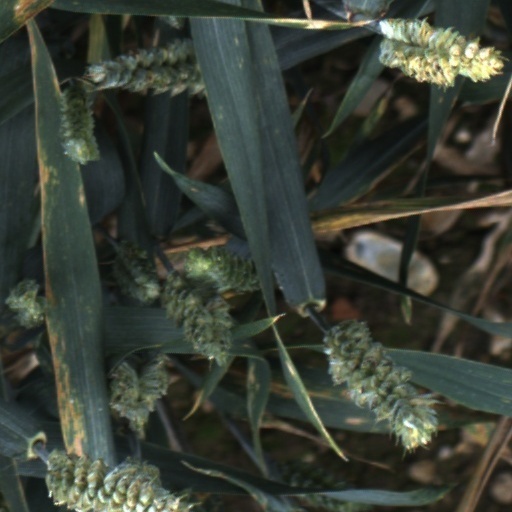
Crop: wheat